Pakistan Navy

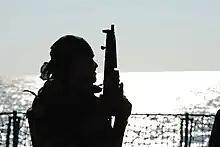
An operative of the Navy Special Service Group (SSGN) is silhouetted by the setting sun abroad PNS "Babur" while under way in the Indian Ocean in 2007.

After the Russian troops withdrawal from Afghanistan in 1989, the Bush administration imposed the arms embargo on Pakistan by uncovering the existence of the covert atomic bomb program to the United States Congress, which ultimately refrained the transfer of the maritime patrol aircraft, missile systems, and defence software on 1 October 1990. With the expiration of the lease of the and guided missile frigates, the Navy had to return the frigates to the United States that were sold to India for scrapped metals, and Navy to faced the problems for adequate funding towards the modern Navy. The embargo seriously impaired the Navy's operational scope and paralysed its ability to operate in the Indian Ocean, since the Navy's .